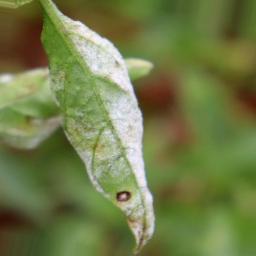
Label: powdery mildew